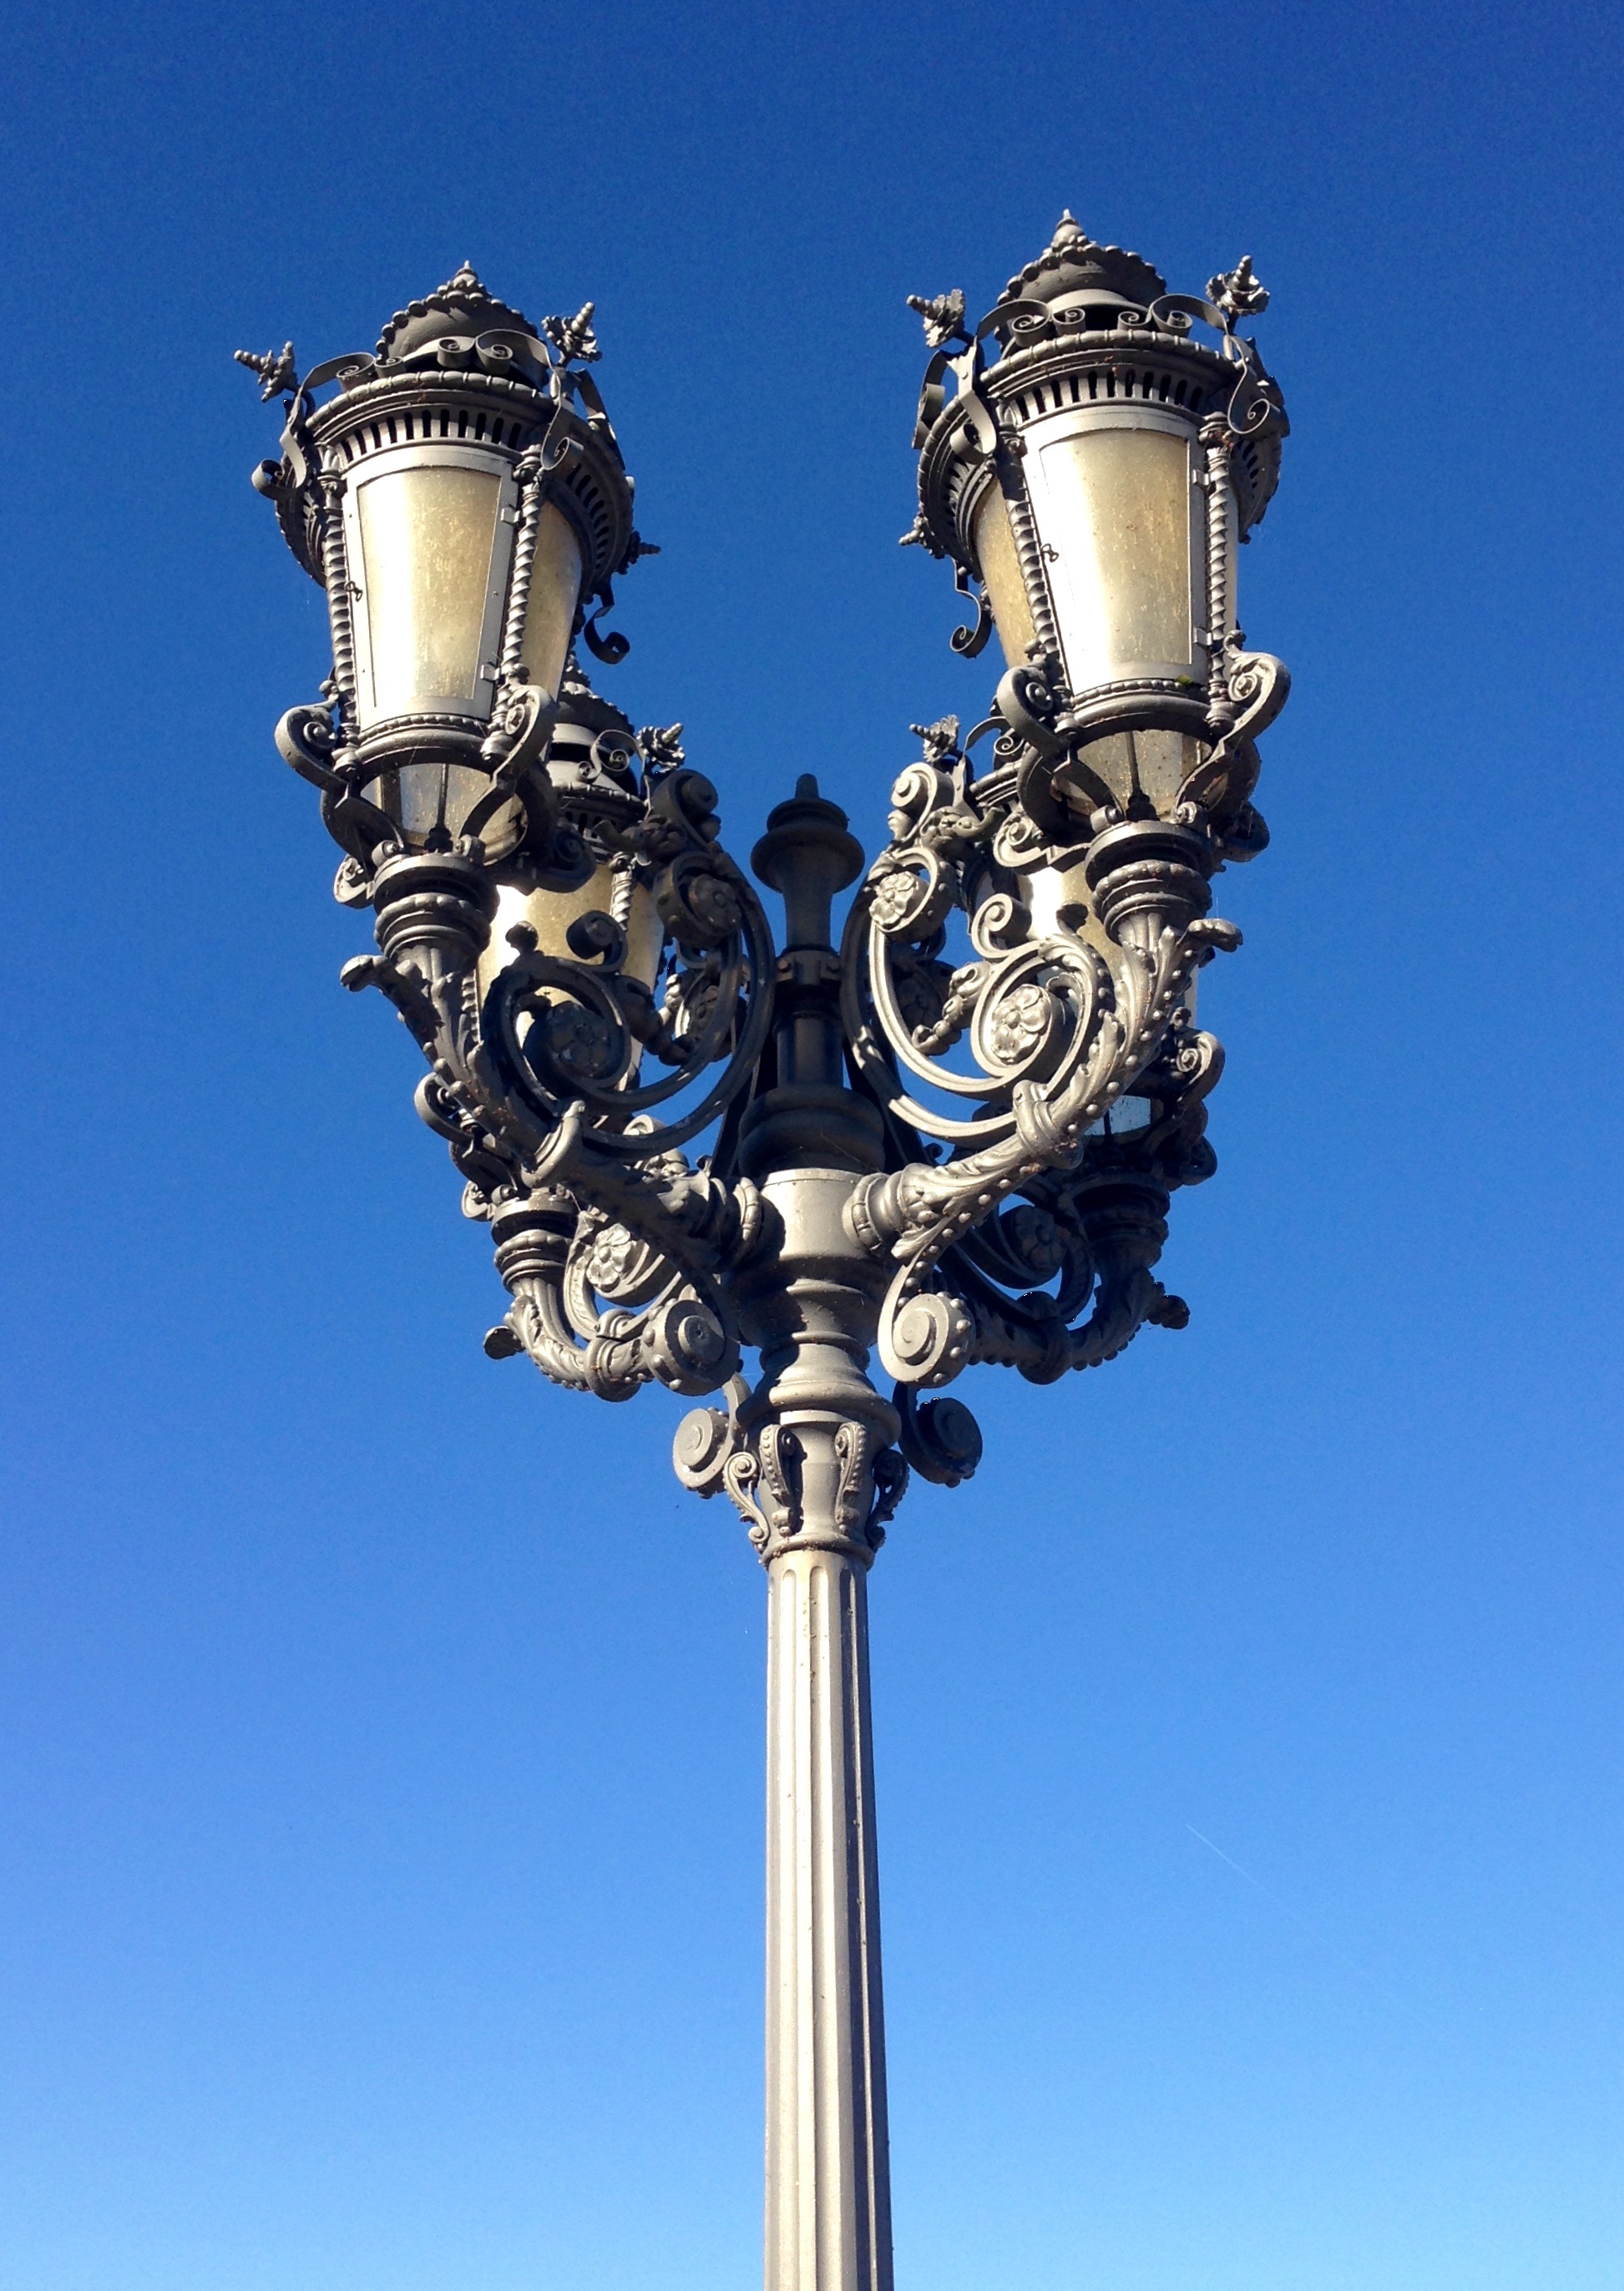
light, structure, lantern, metal, blue, street light, lamp, lighting, light fixture, wrought iron, blacksmithing